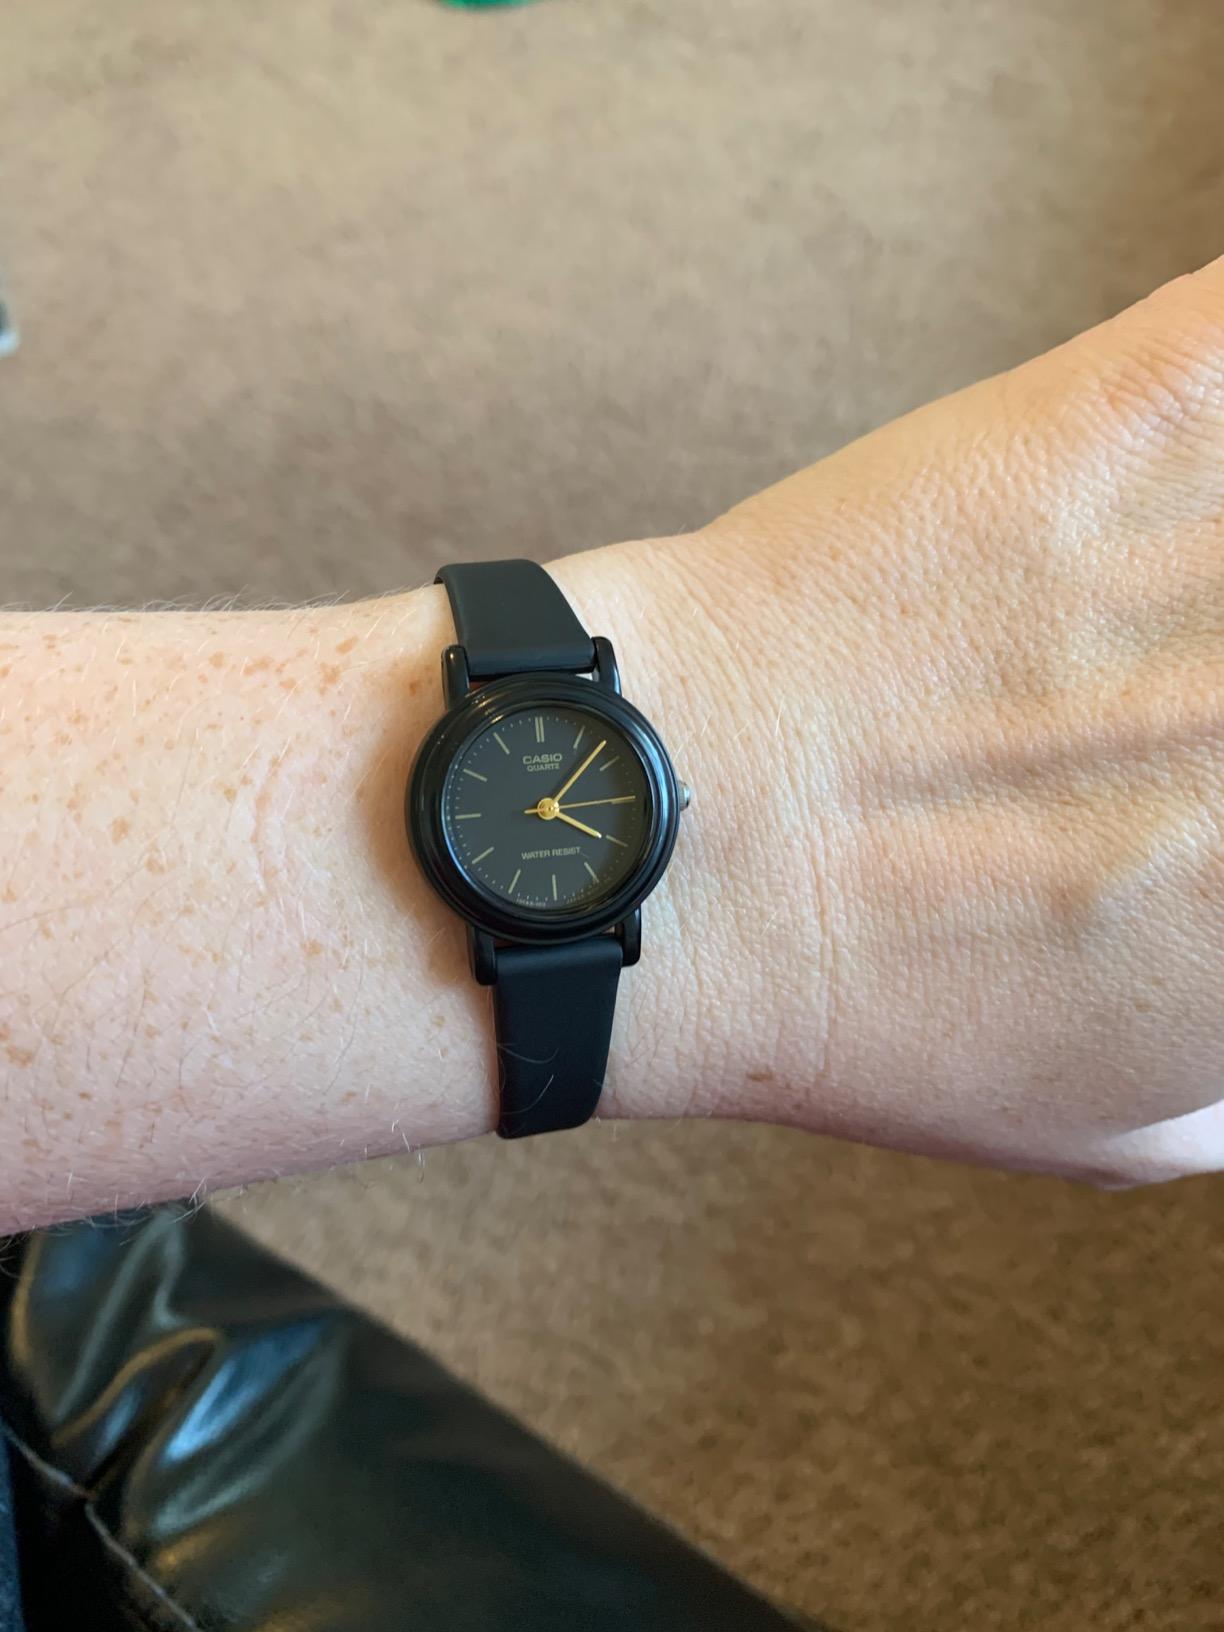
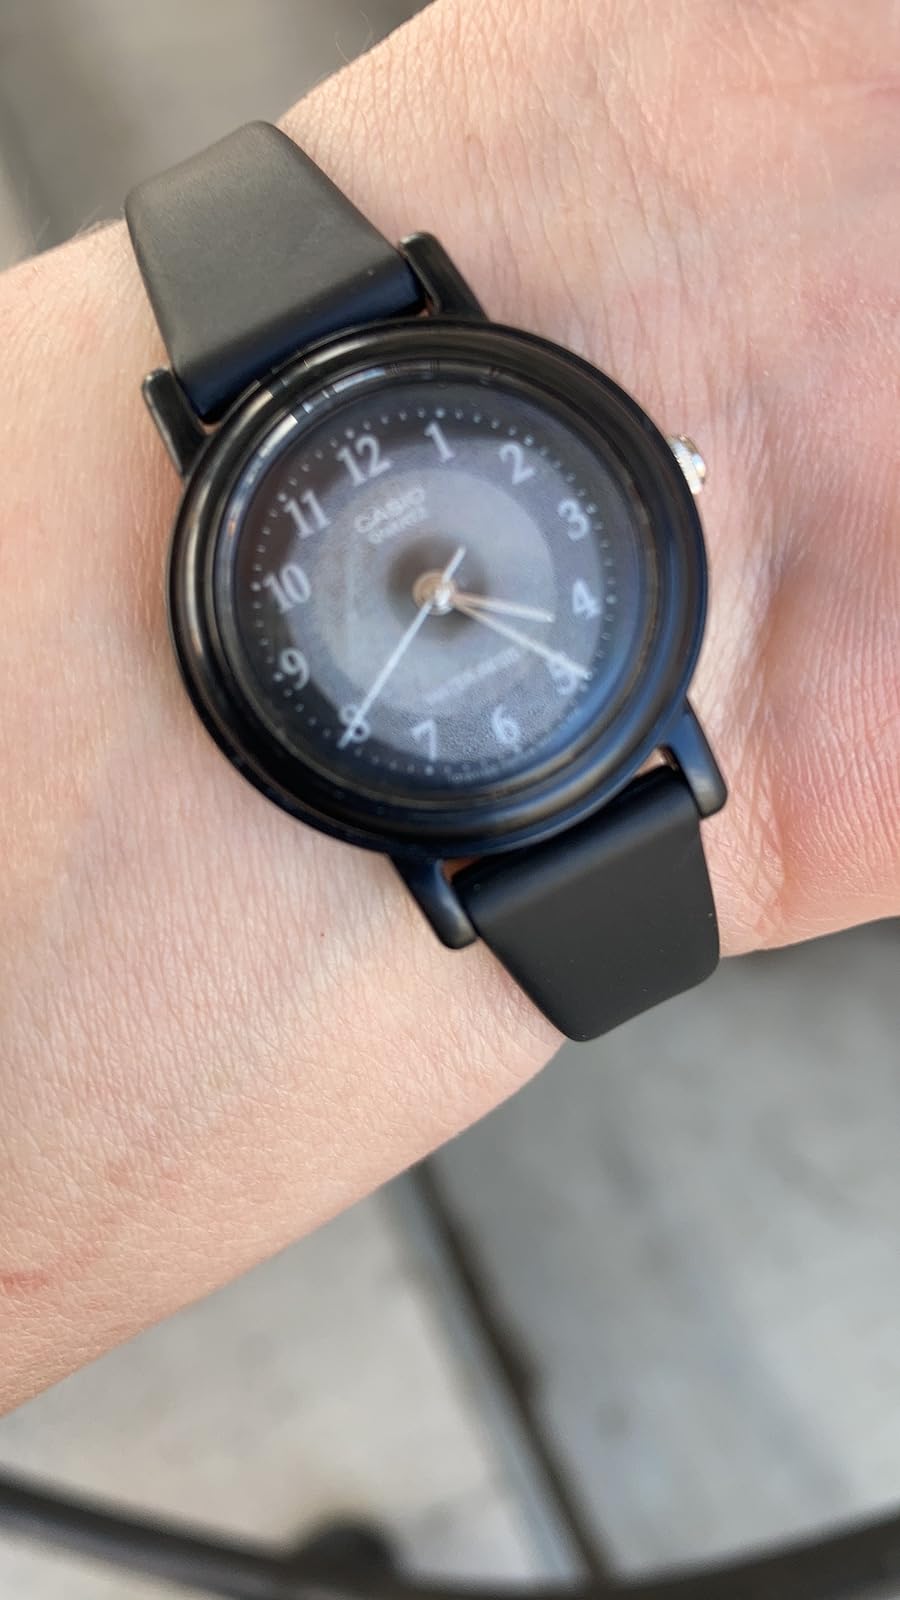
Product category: accessories_watch
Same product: no